Felipe Calderón

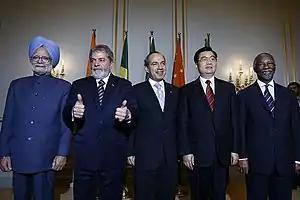
A meeting of leaders of emerging economies in Berlin, coordinated by Felipe Calderón (center). From left to right: Manmohan Singh of India, Luiz Inácio Lula da Silva of Brazil, Calderón, Hu Jintao of the People's Republic of China and Thabo Mbeki of South Africa.

It was expected that Calderón would continue with the foreign policy started during Fox's term, known as the Castañeda Doctrine, abandoning of the Estrada Doctrine. He was expected to mediate with 'free market' Latin American countries.